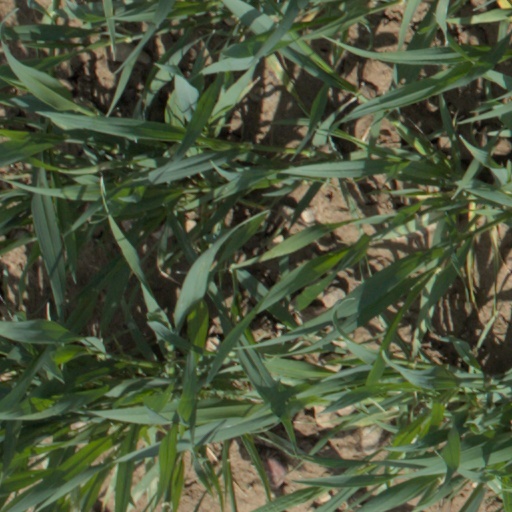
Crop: wheat